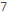
Number: 7